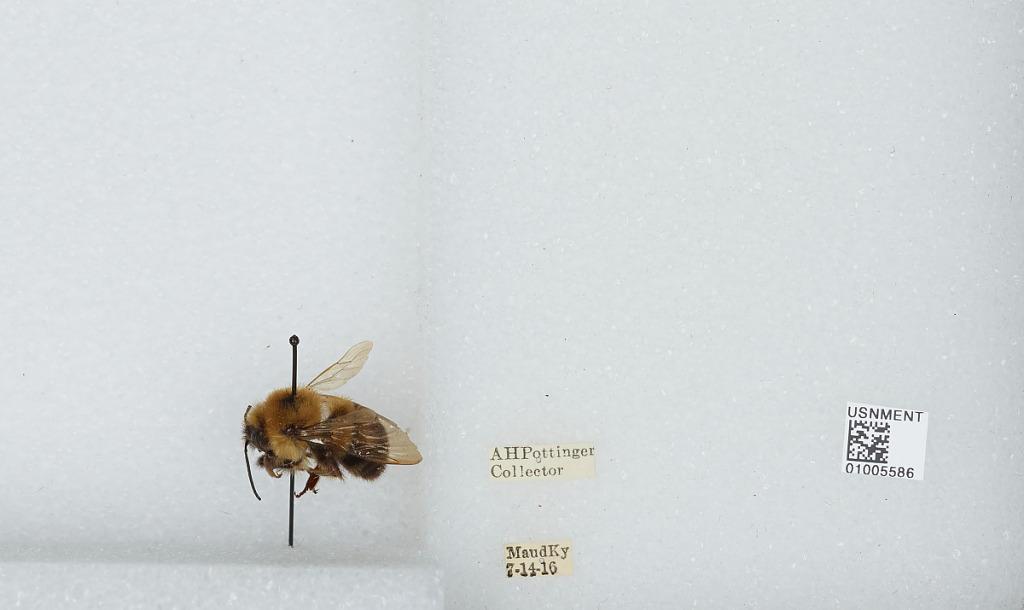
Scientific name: Bombus (Pyrobombus) bimaculatus Cresson
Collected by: A. Pottinger
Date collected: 1916-7-14
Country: United States
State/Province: Kentucky
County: Washington
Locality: Maud
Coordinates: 37.8215, -85.2966